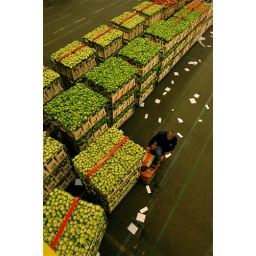
The largest flower market in the world in The Netherlands